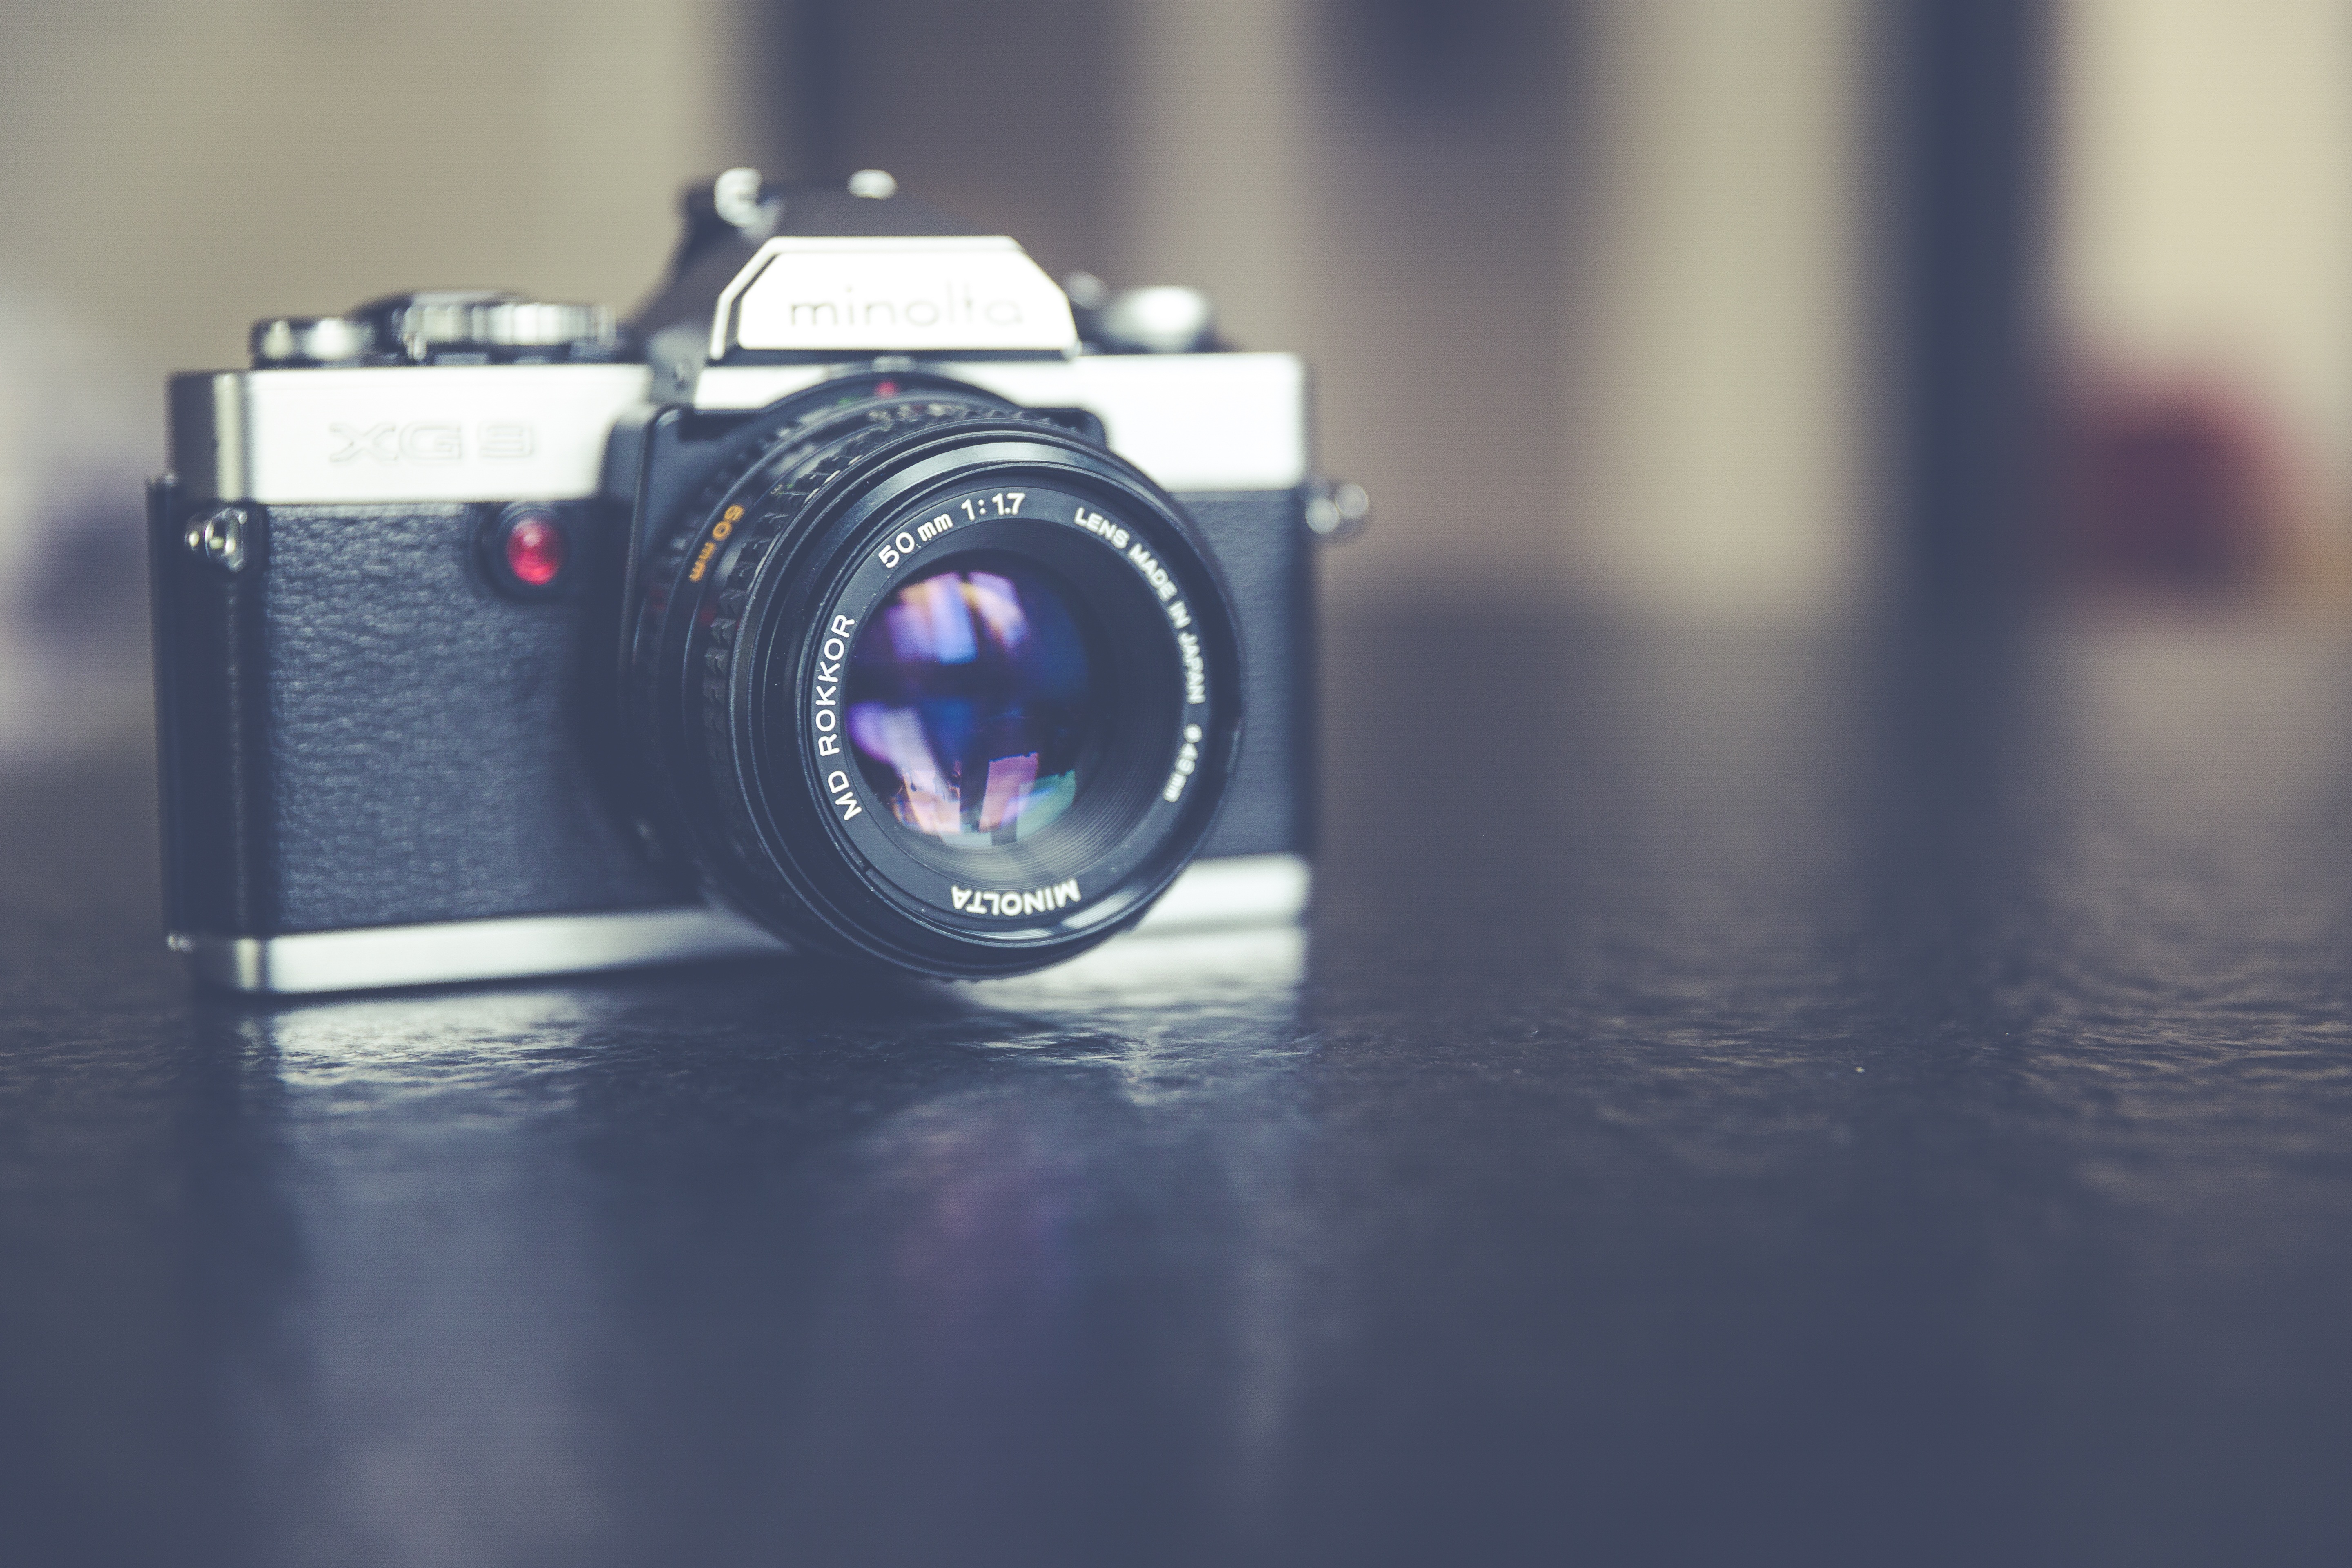
creative, light, technology, camera, photography, vintage, photographer, antique, retro, urban, film, photo, analog, lens, equipment, color, metal, blue, professional, black, shutter, hipster, reflex camera, digital camera, chrome, focus, background, design, silver, 35mm, engine, photograph, media, zoom, style, image, classic, contemporary, body, camera lens, rangefinder, aperture, elegance, hip, optical, wide angle, neo urban, manually, used look, digital slr, single lens reflex camera, cameras optics, mirrorless interchangeable lens camera